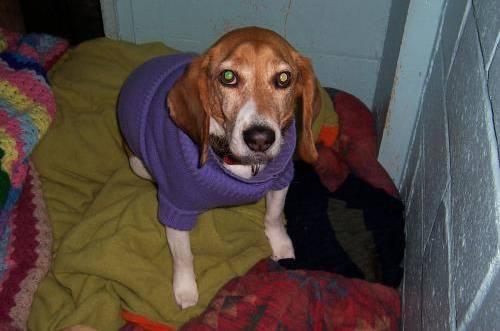
dog